Thaddeus Fairbanks

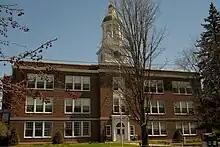

Fairbanks was involved in numerous charitable and civic endeavors, including the 1842 founding of the St. Johnsbury Academy. He originally paid $50,000 for the construction of a red brick building of Norman-Gothic Tudor style. The academy later added South Hall at a cost to Fairbanks of $36,000. In 1872 Fairbanks erected larger modern brick structures at a cost of $200,000. In 1873 the academy was reincorporated as a school of grades 9-12 for all boys and girls.